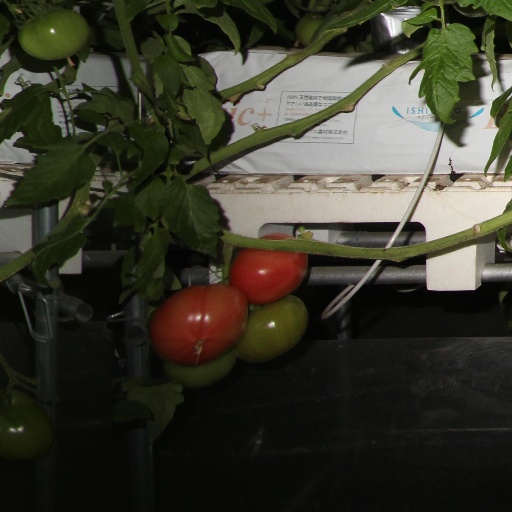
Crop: tomato